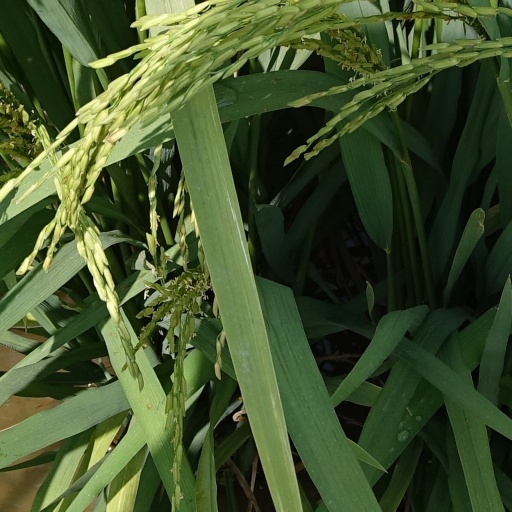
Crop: rice